Copanello

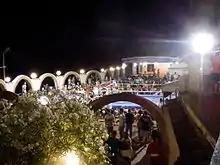
The 5th "Guglielmo Papaleo" Boxing Trophy

Since 2011, the "Guglielmo Papaleo" Boxing Trophy (Italian: "Trofeo di Pugilato" "Guglielmo Papaleo") has been held annually in Copanello Lido. This is an inter-regional men's and women's American boxing event on the "Rotonda" (owned by the Guglielmo Caffè company), created by Guglielmo Caffè entrepreneur Daniele Rossi in honour of his grandfather, the company's founder.